Question: Please indicate a possible affordance area of the frisbee that can be used for throwing
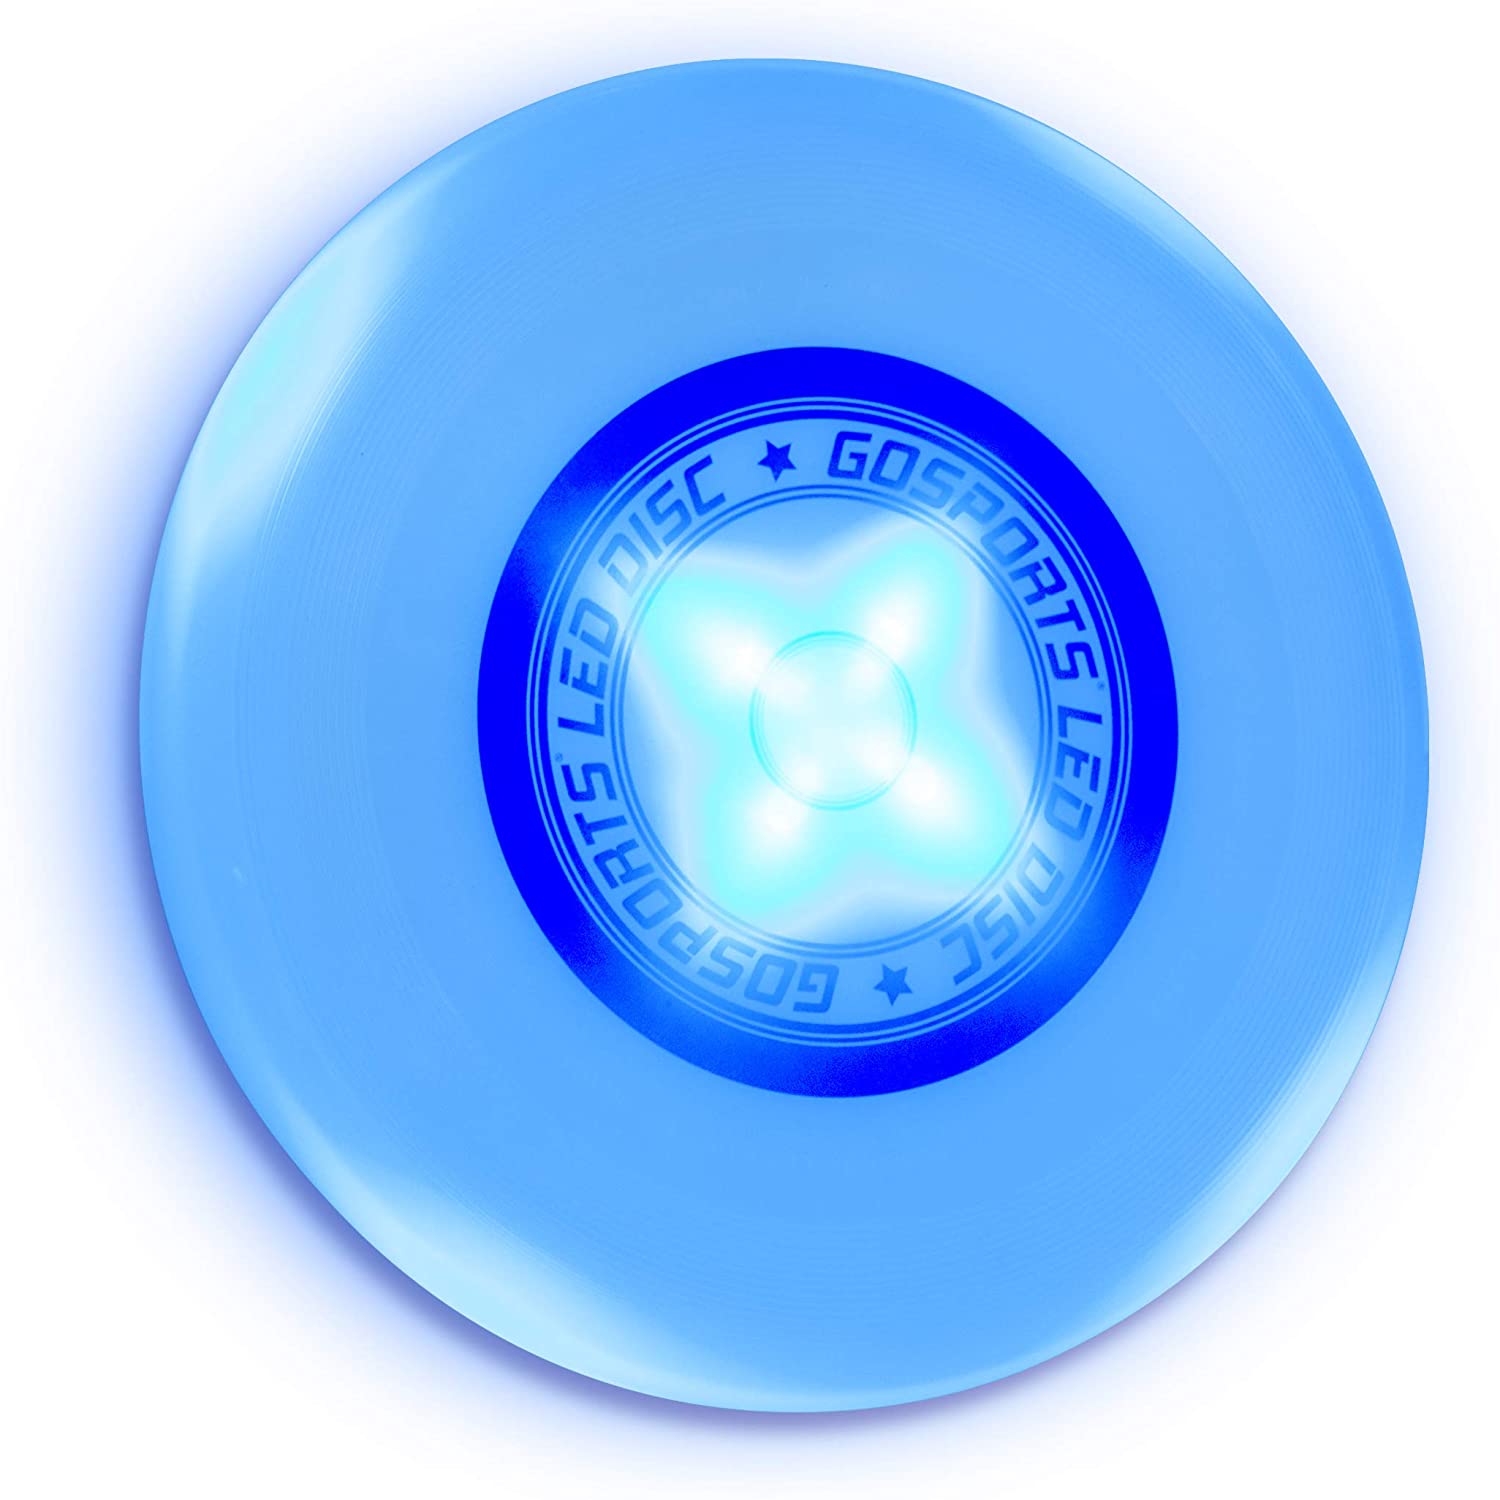
Answer: [135.542, 54.217, 1432.229, 1427.711]